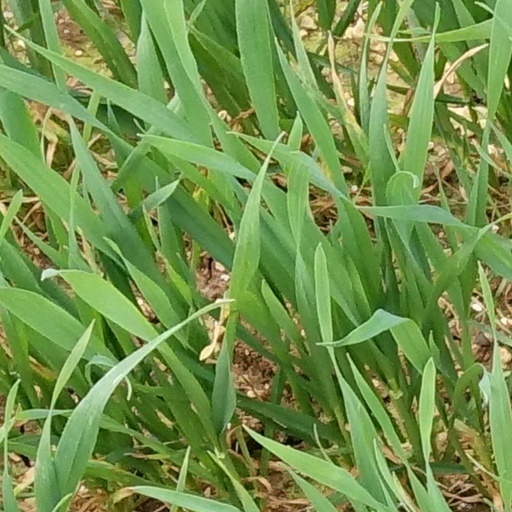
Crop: wheat